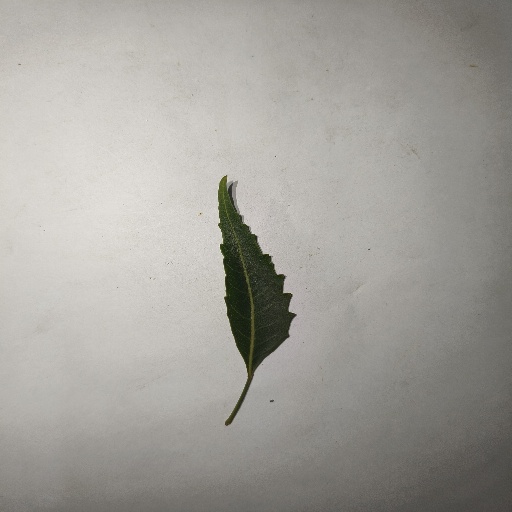
Species: Neem
Leaf condition: Healthy Leaf